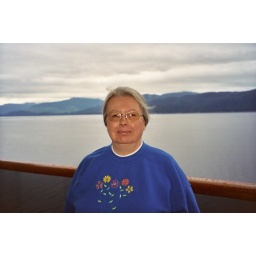
Becky on ship balcony in Alaska